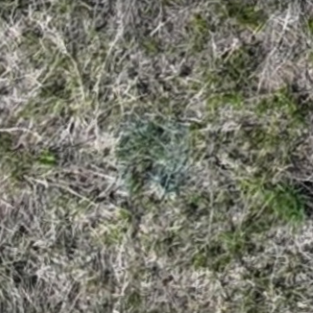
Month: may
Dye color: blue
Dye concentration: low